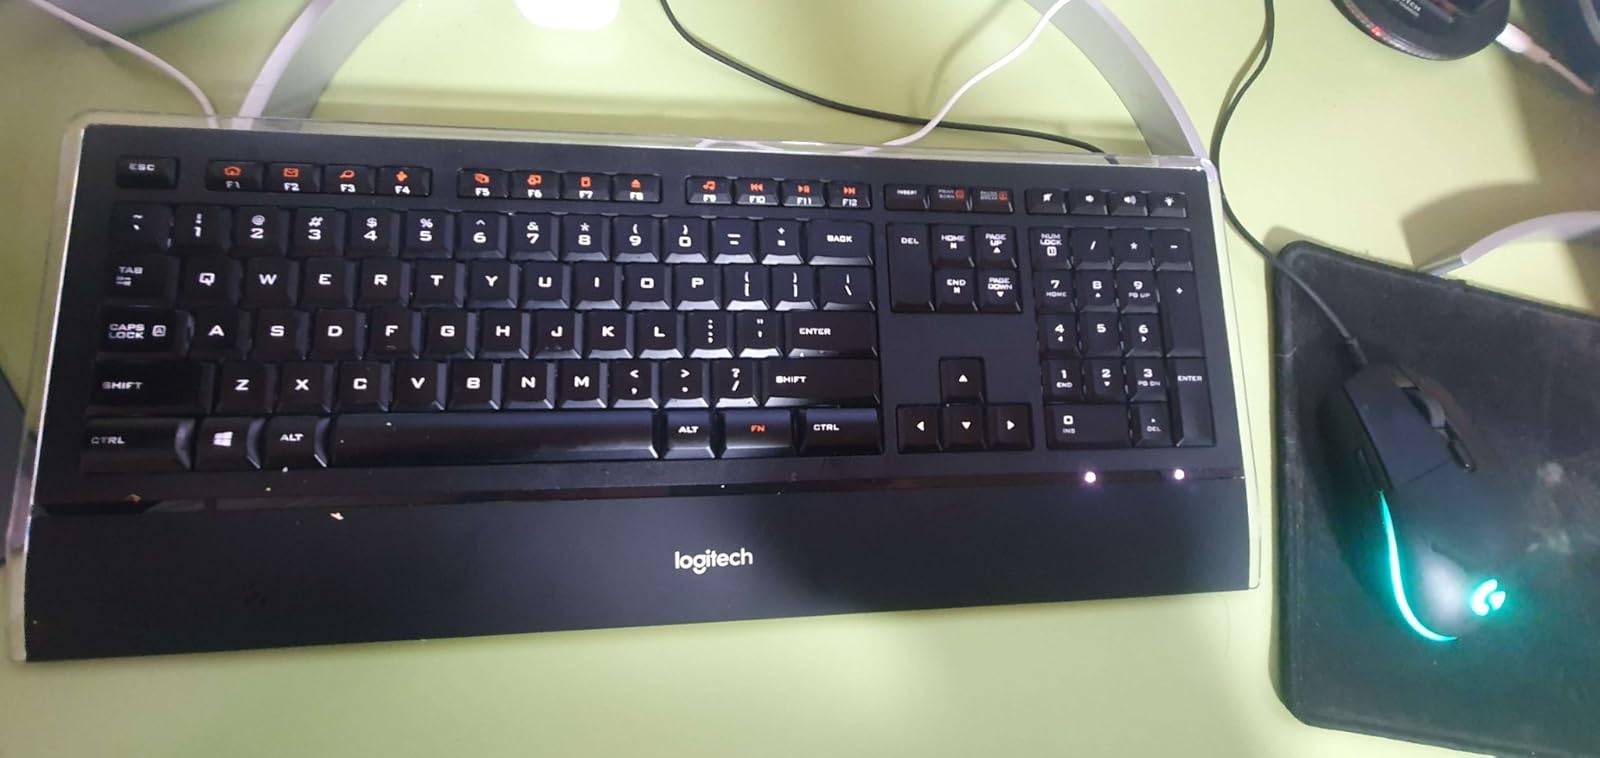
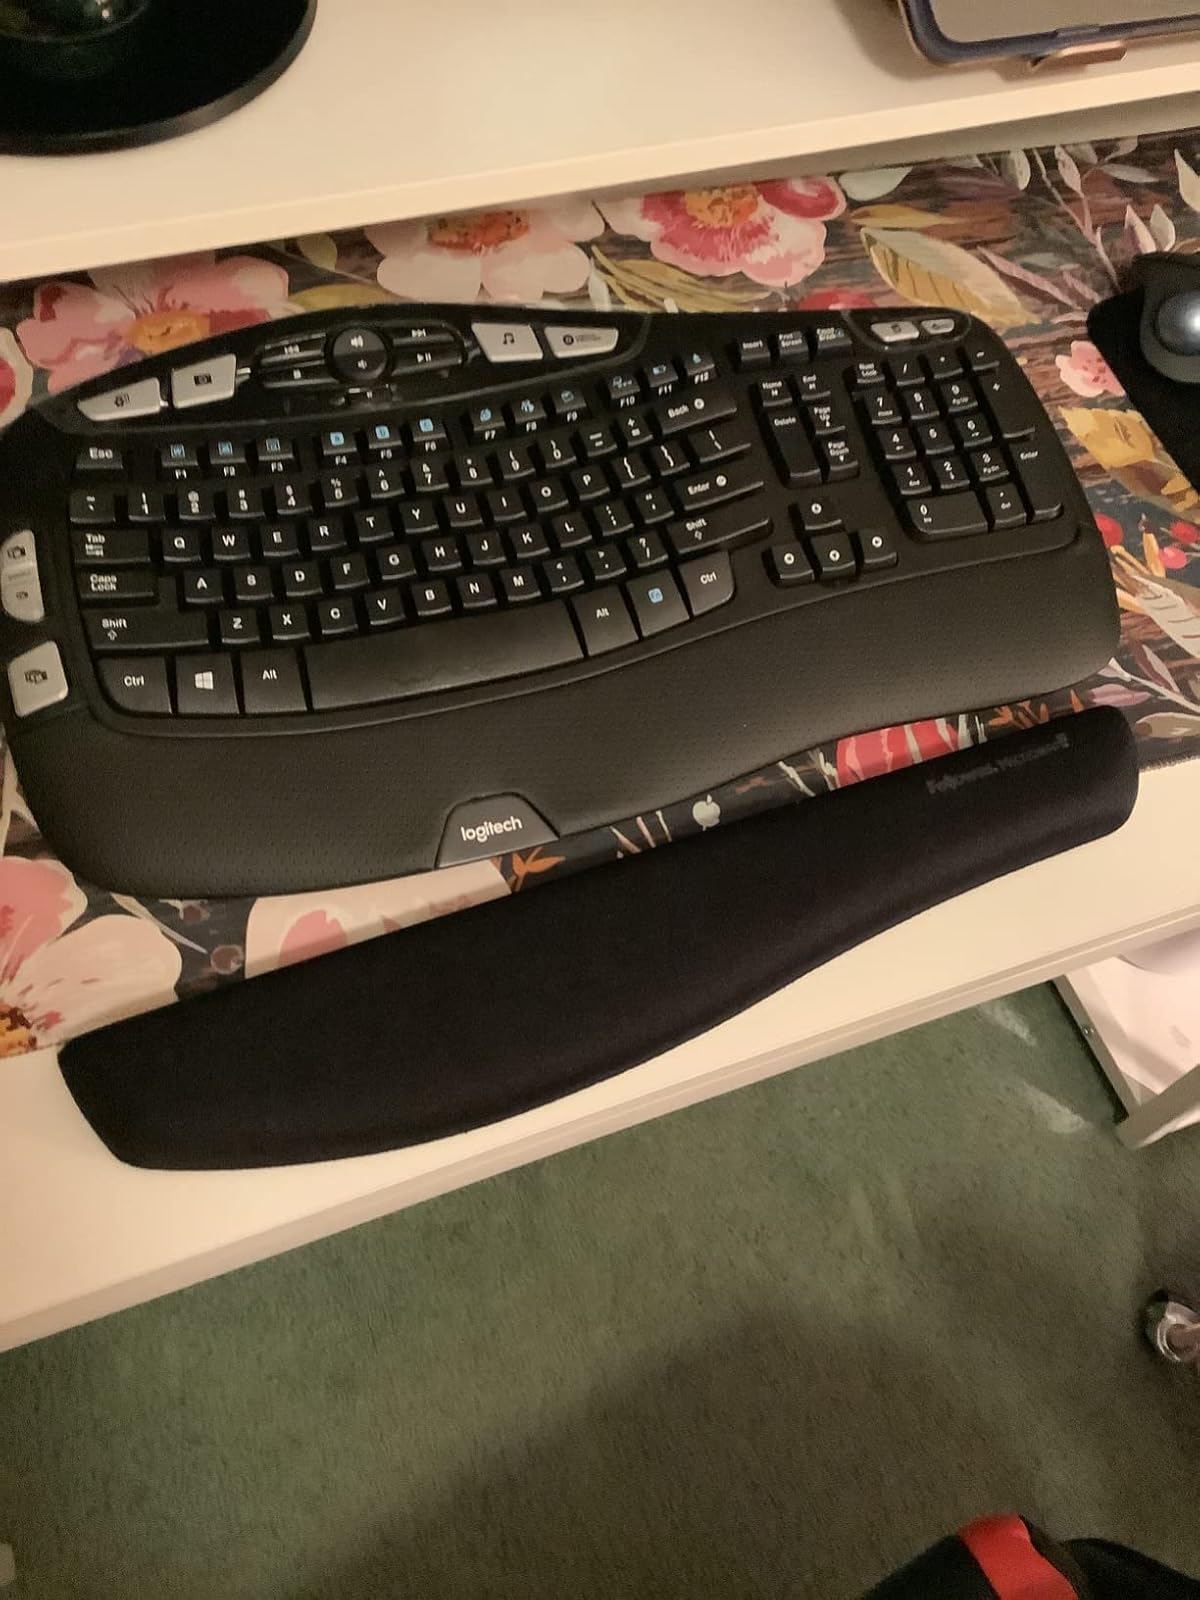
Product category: keyboard
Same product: no